German Cancer Research Center

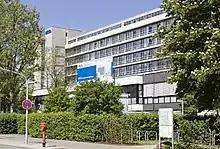
Main building

The establishment of a national cancer research center in Germany was initiated by Heidelberg surgeon . The DKFZ was set up in 1964 by resolution of the State government of Baden-Württemberg as a foundation under public law. In 1975, the Center became a member of the Association of National Research Centers ("Arbeitsgemeinschaft der Großforschungseinrichtungen") which was transformed into the Hermann von Helmholtz Association of National Research Centers in 1995. The Center has also been a member of the Deutsche Forschungsgemeinschaft (DFG) since 1977.